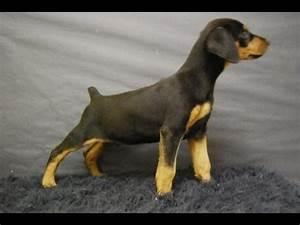
dog